Chestnut (horse color)

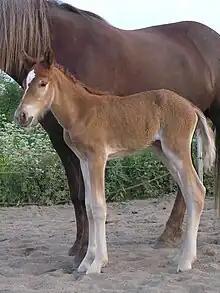
A young chestnut foal, showing slight lightening of skin, possibly related to the pheomelaninistic characteristics of chestnut genetics. The skin will darken as the foal becomes older. Skin depigmentation is not always seen in chestnut foals.

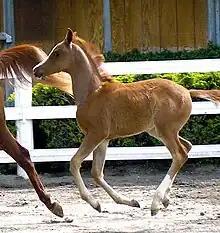
A chestnut foal with body-clipped head and neck, showing two-toned hair shaft, lighter at the roots

The chestnut or sorrel color, genetically considered "red", is caused by one of two recessive alleles at the "extension" locus (genetics). "Extension" has three known alleles: the wildtype "E", necessary for the bay and black coat colors, plus two mutations "e" and "e", both of which are capable of causing the chestnut color. Each individual horse has two copies of the "extension" gene. If either copy is "E", then the horse will be bay- or black-based. But if the two copies are any combination of "e" and "e" (e/e, e/e, or e/e), then the horse will be red-based. Alternate extension "e" is rare and there is no known difference in appearance between it and the more common "e".